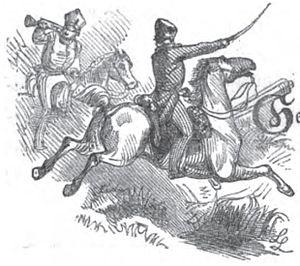
La bataille de Möckern est un affrontement de la guerre de la Sixième Coalition qui se déroula le 5 avril 1813 à Möckern, en Prusse. Elle opposa les troupes françaises du général Eugène de Beauharnais à une armée russo-prussienne commandée par le général Pierre Wittgenstein. Les Alliés y remportèrent leur première grande victoire de la campagne contre un adversaire numériquement supérieur, ce qui renforça leur moral.